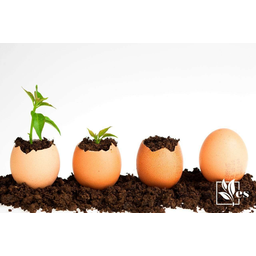
Label: eggshells